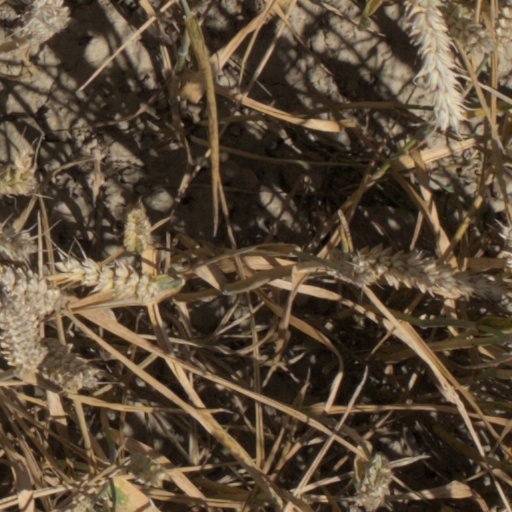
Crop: wheat